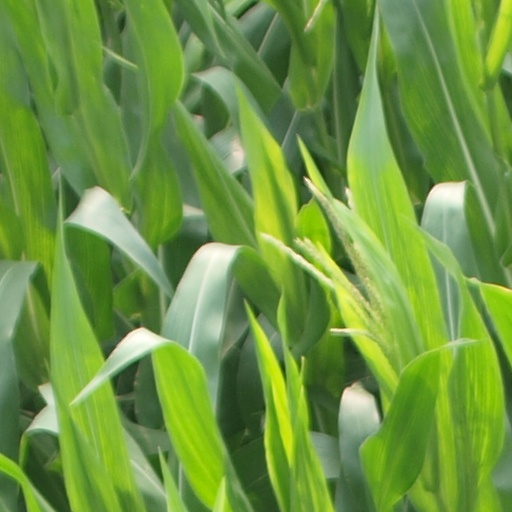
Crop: maize; corn